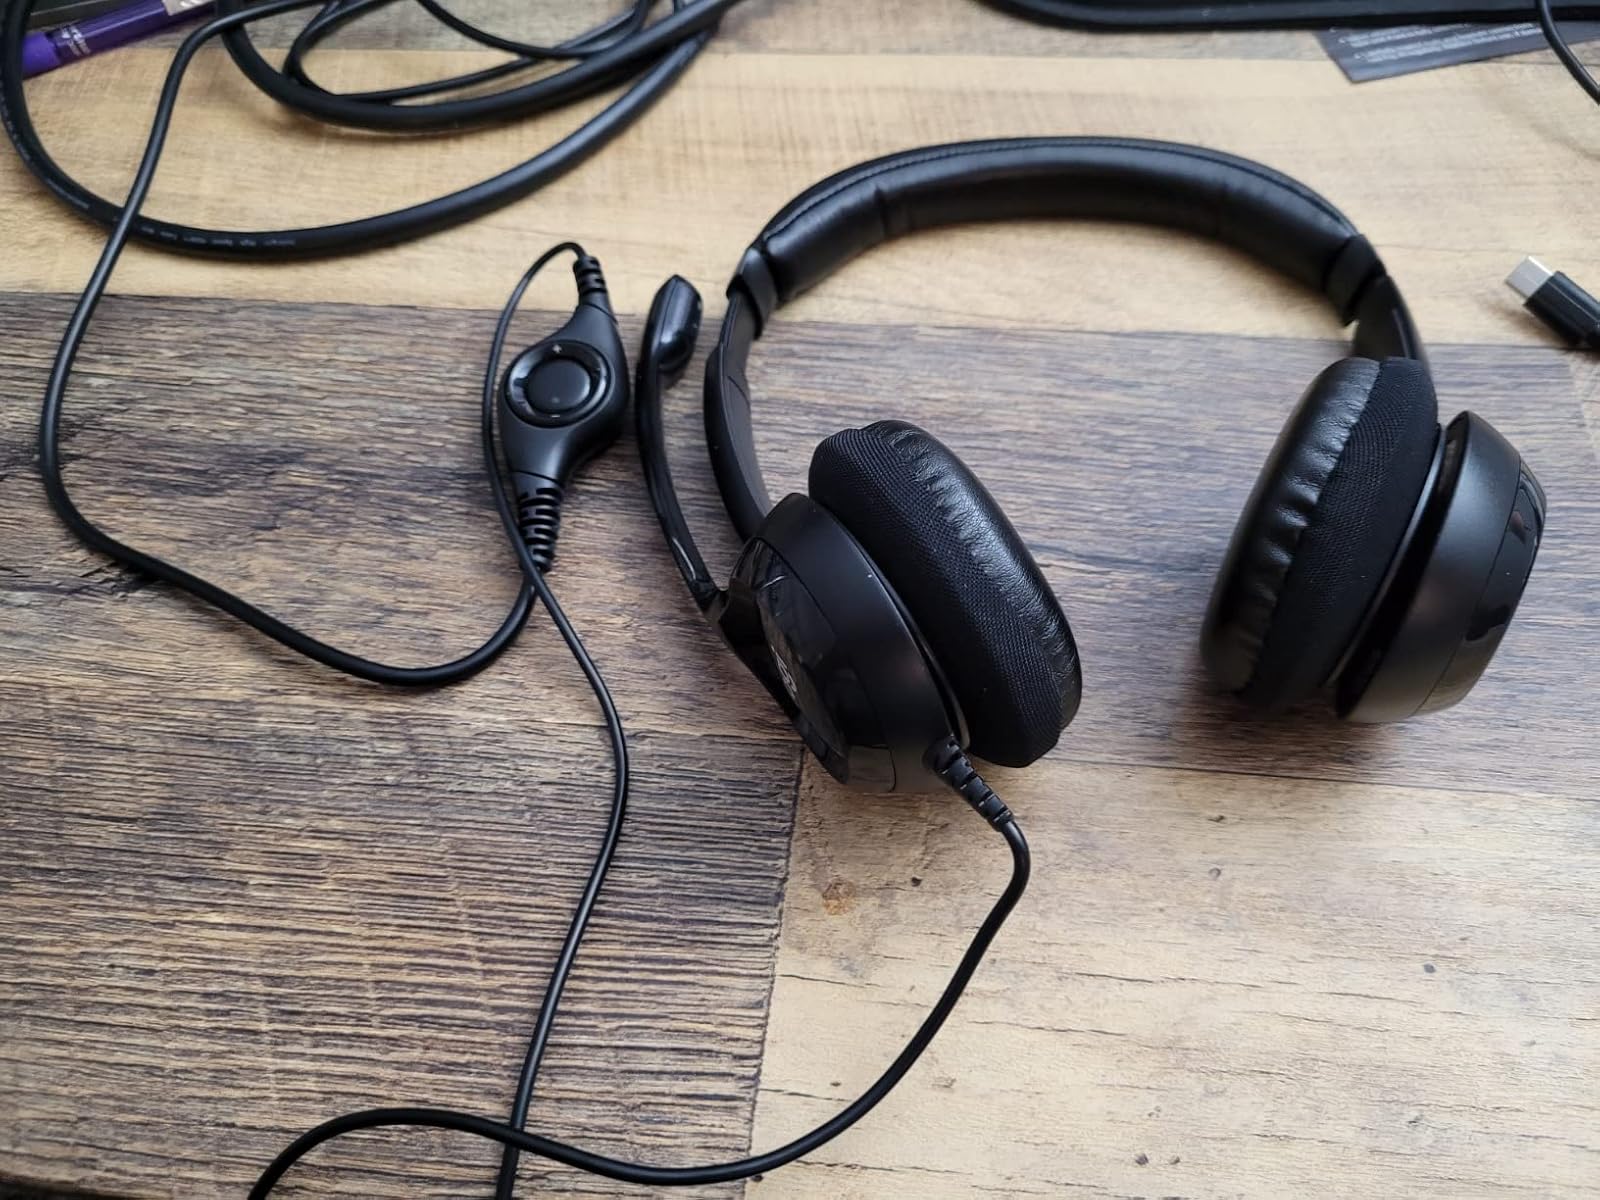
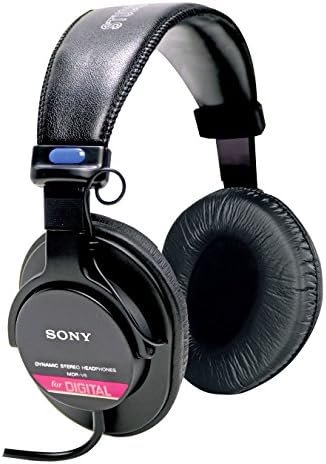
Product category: headphones
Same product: no